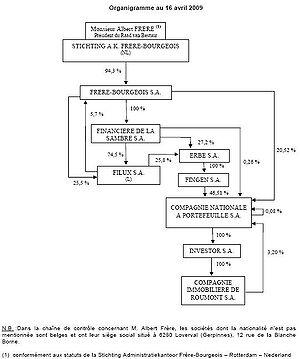
Actionnariat du Groupe Frère au 16 avril 2009, information réglementée
Albert Frère, né le 4 février 1926 à Fontaine-l'Évêque et mort le 3 décembre 2018 à Gerpinnes, est un baron et homme d'affaires milliardaire belge. Il est alors considéré comme la personne la plus riche de Belgique.